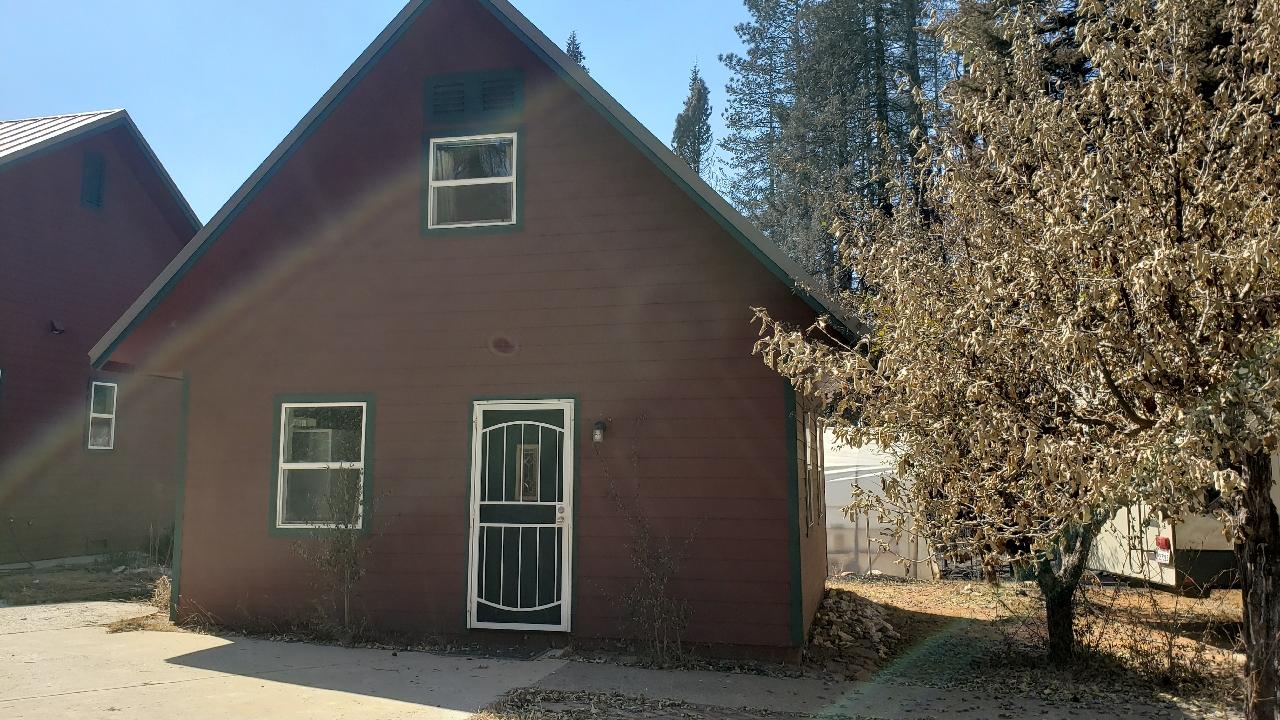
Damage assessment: no_damage